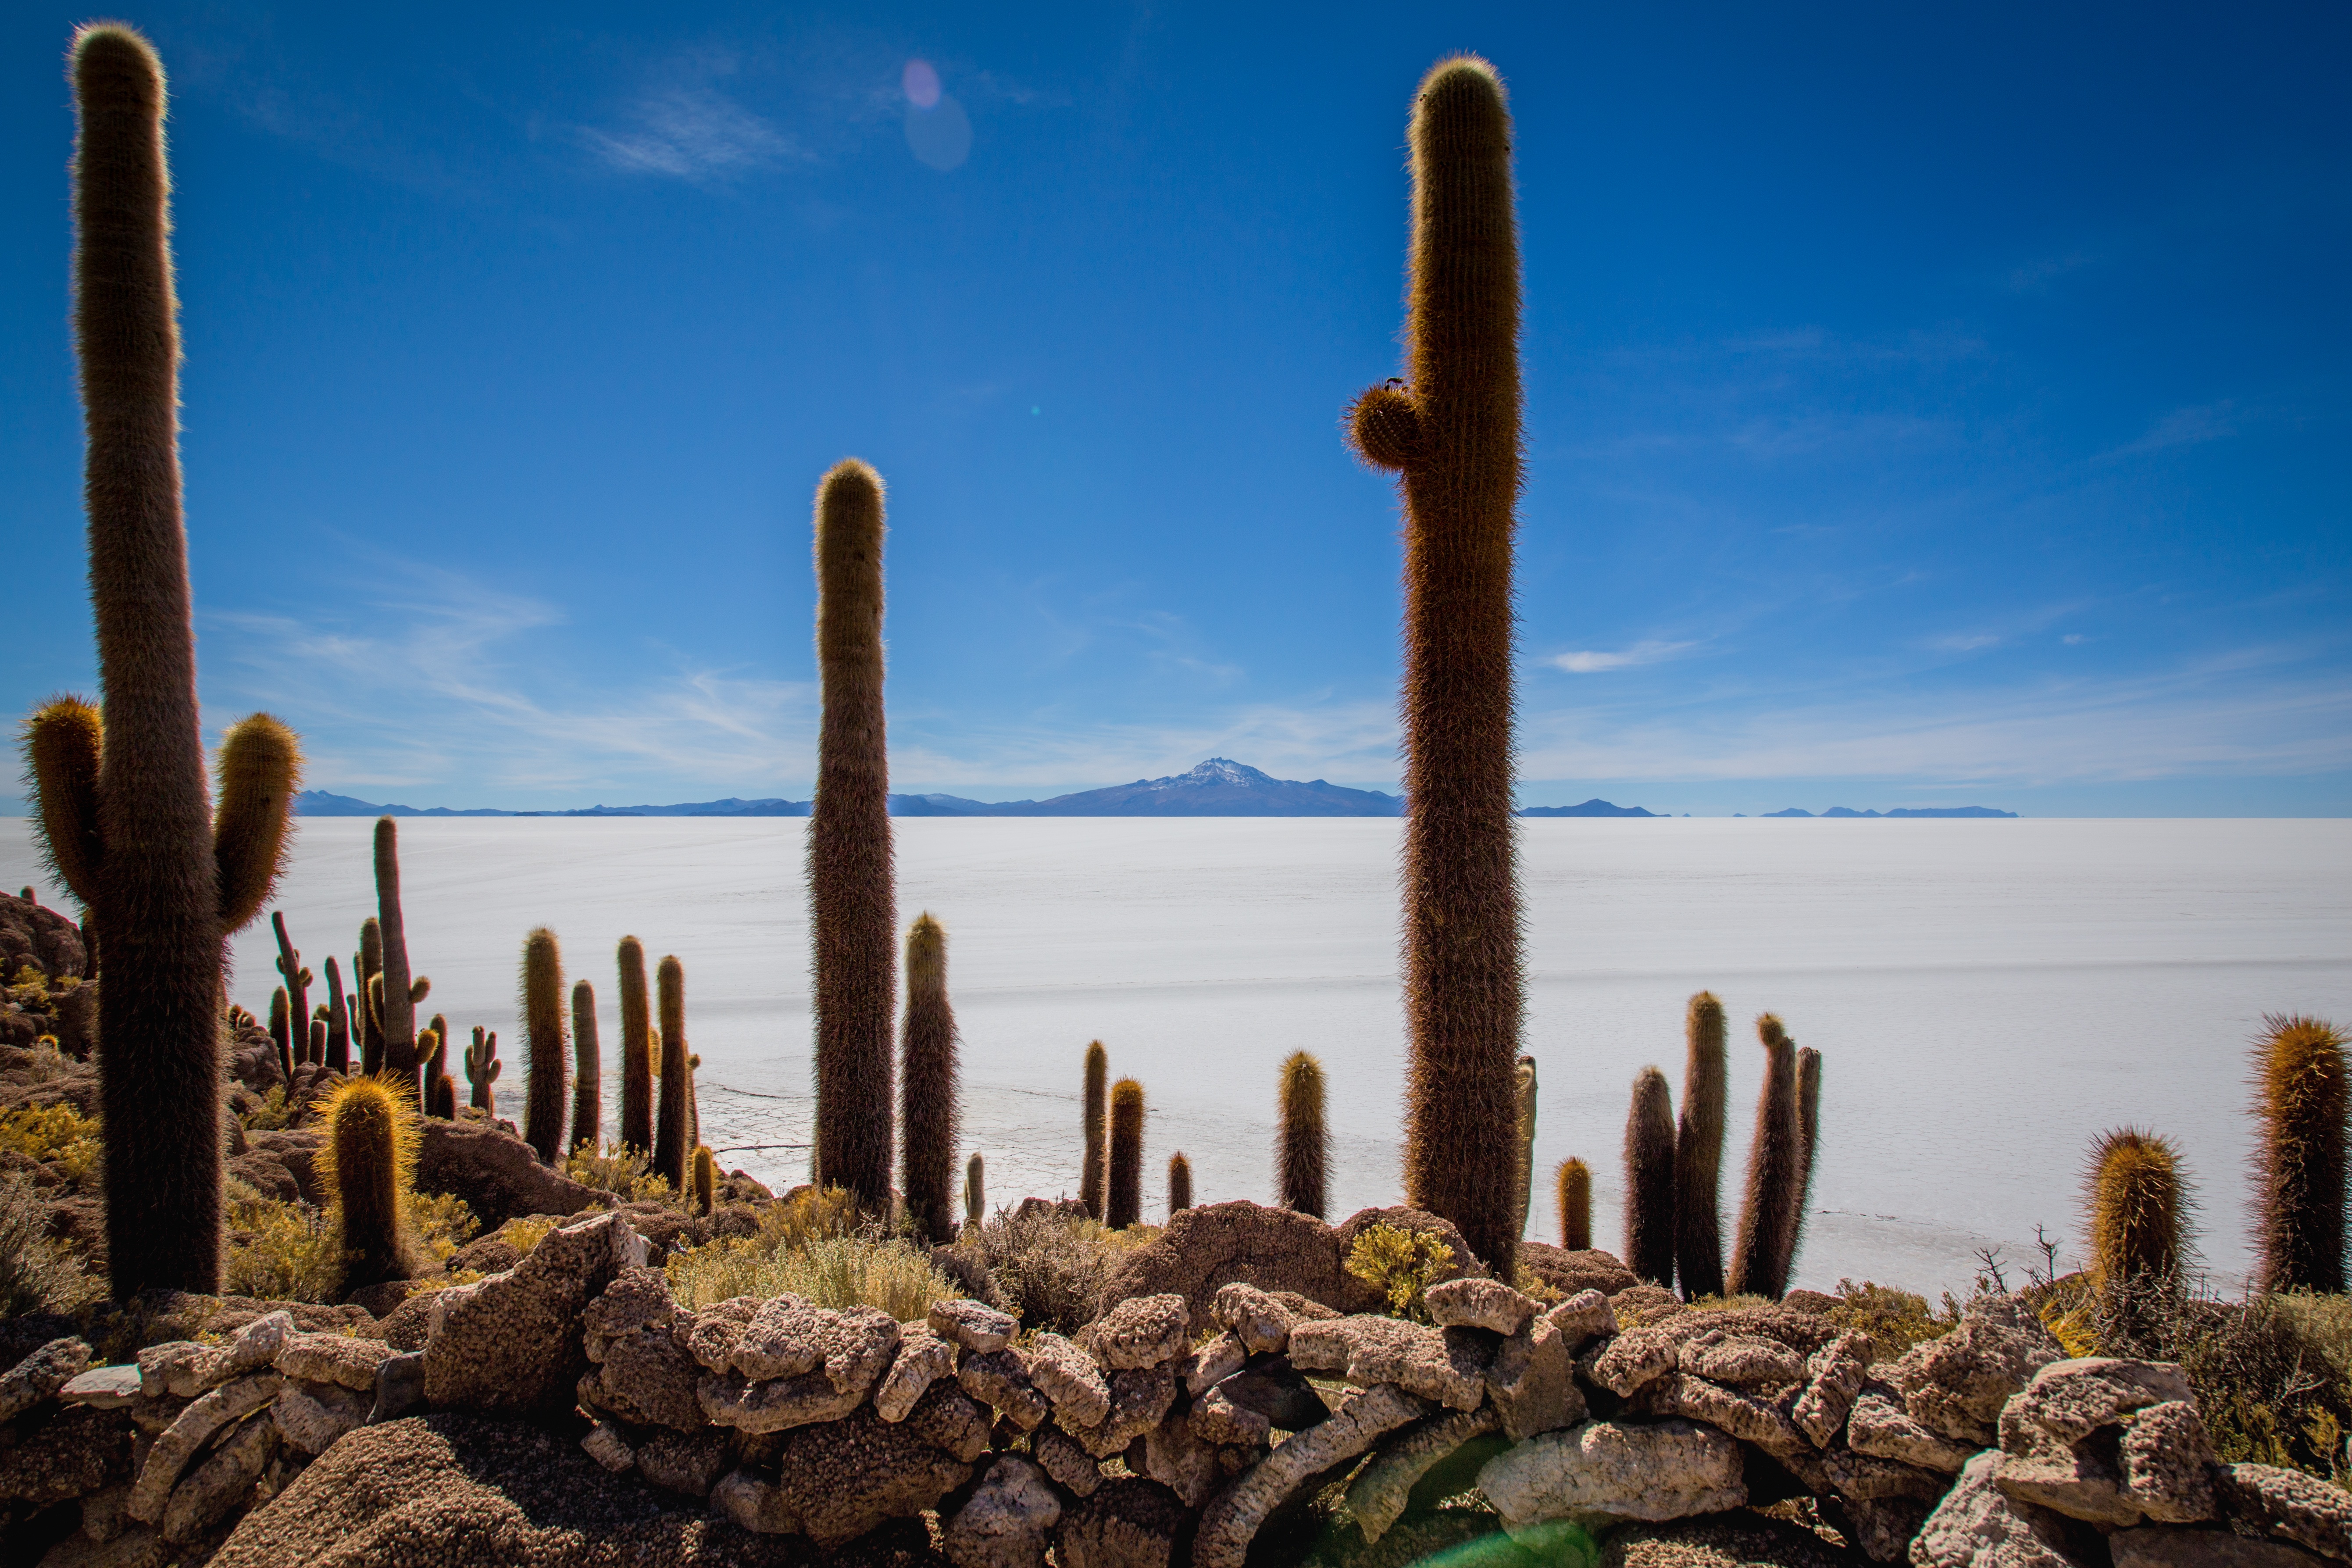
beach, landscape, sea, coast, rock, ocean, cactus, plant, desert, flower, lake, body of water, flowering plant, land plant, arecales